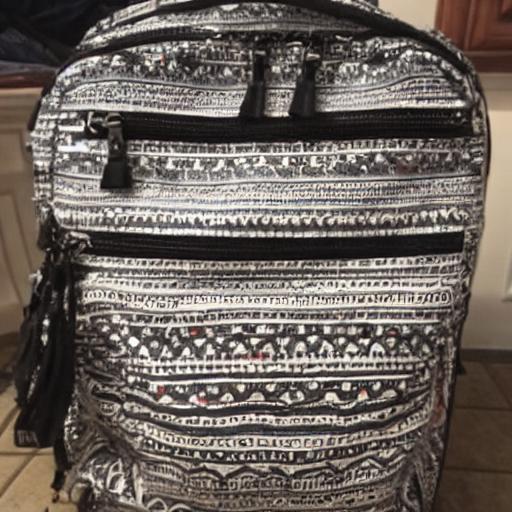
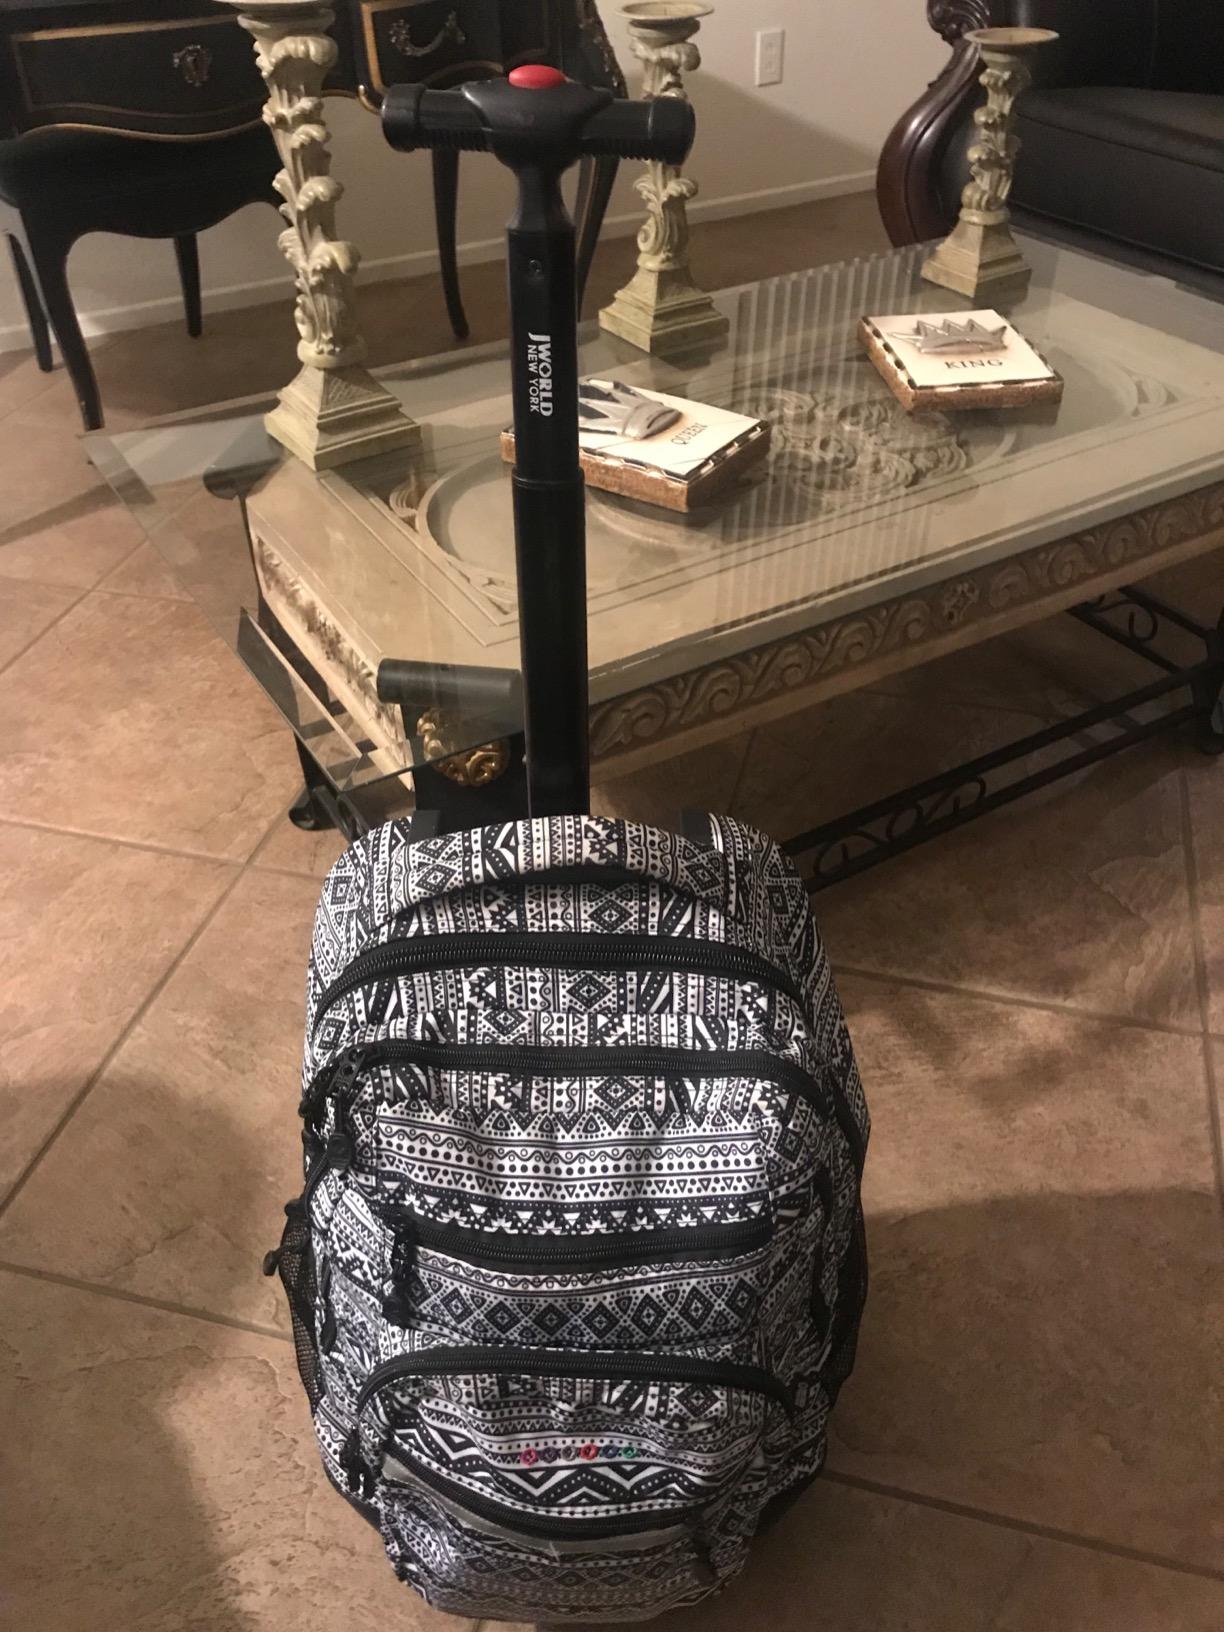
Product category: bag
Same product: no